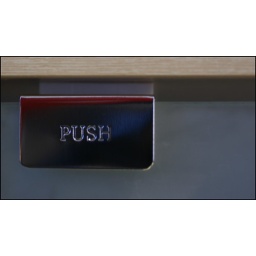
For &amp;quot;Our Daily Challenge ... magnetic&amp;quot;This is the magnetic catch on the frosted glass door of the little cupboard in the study.